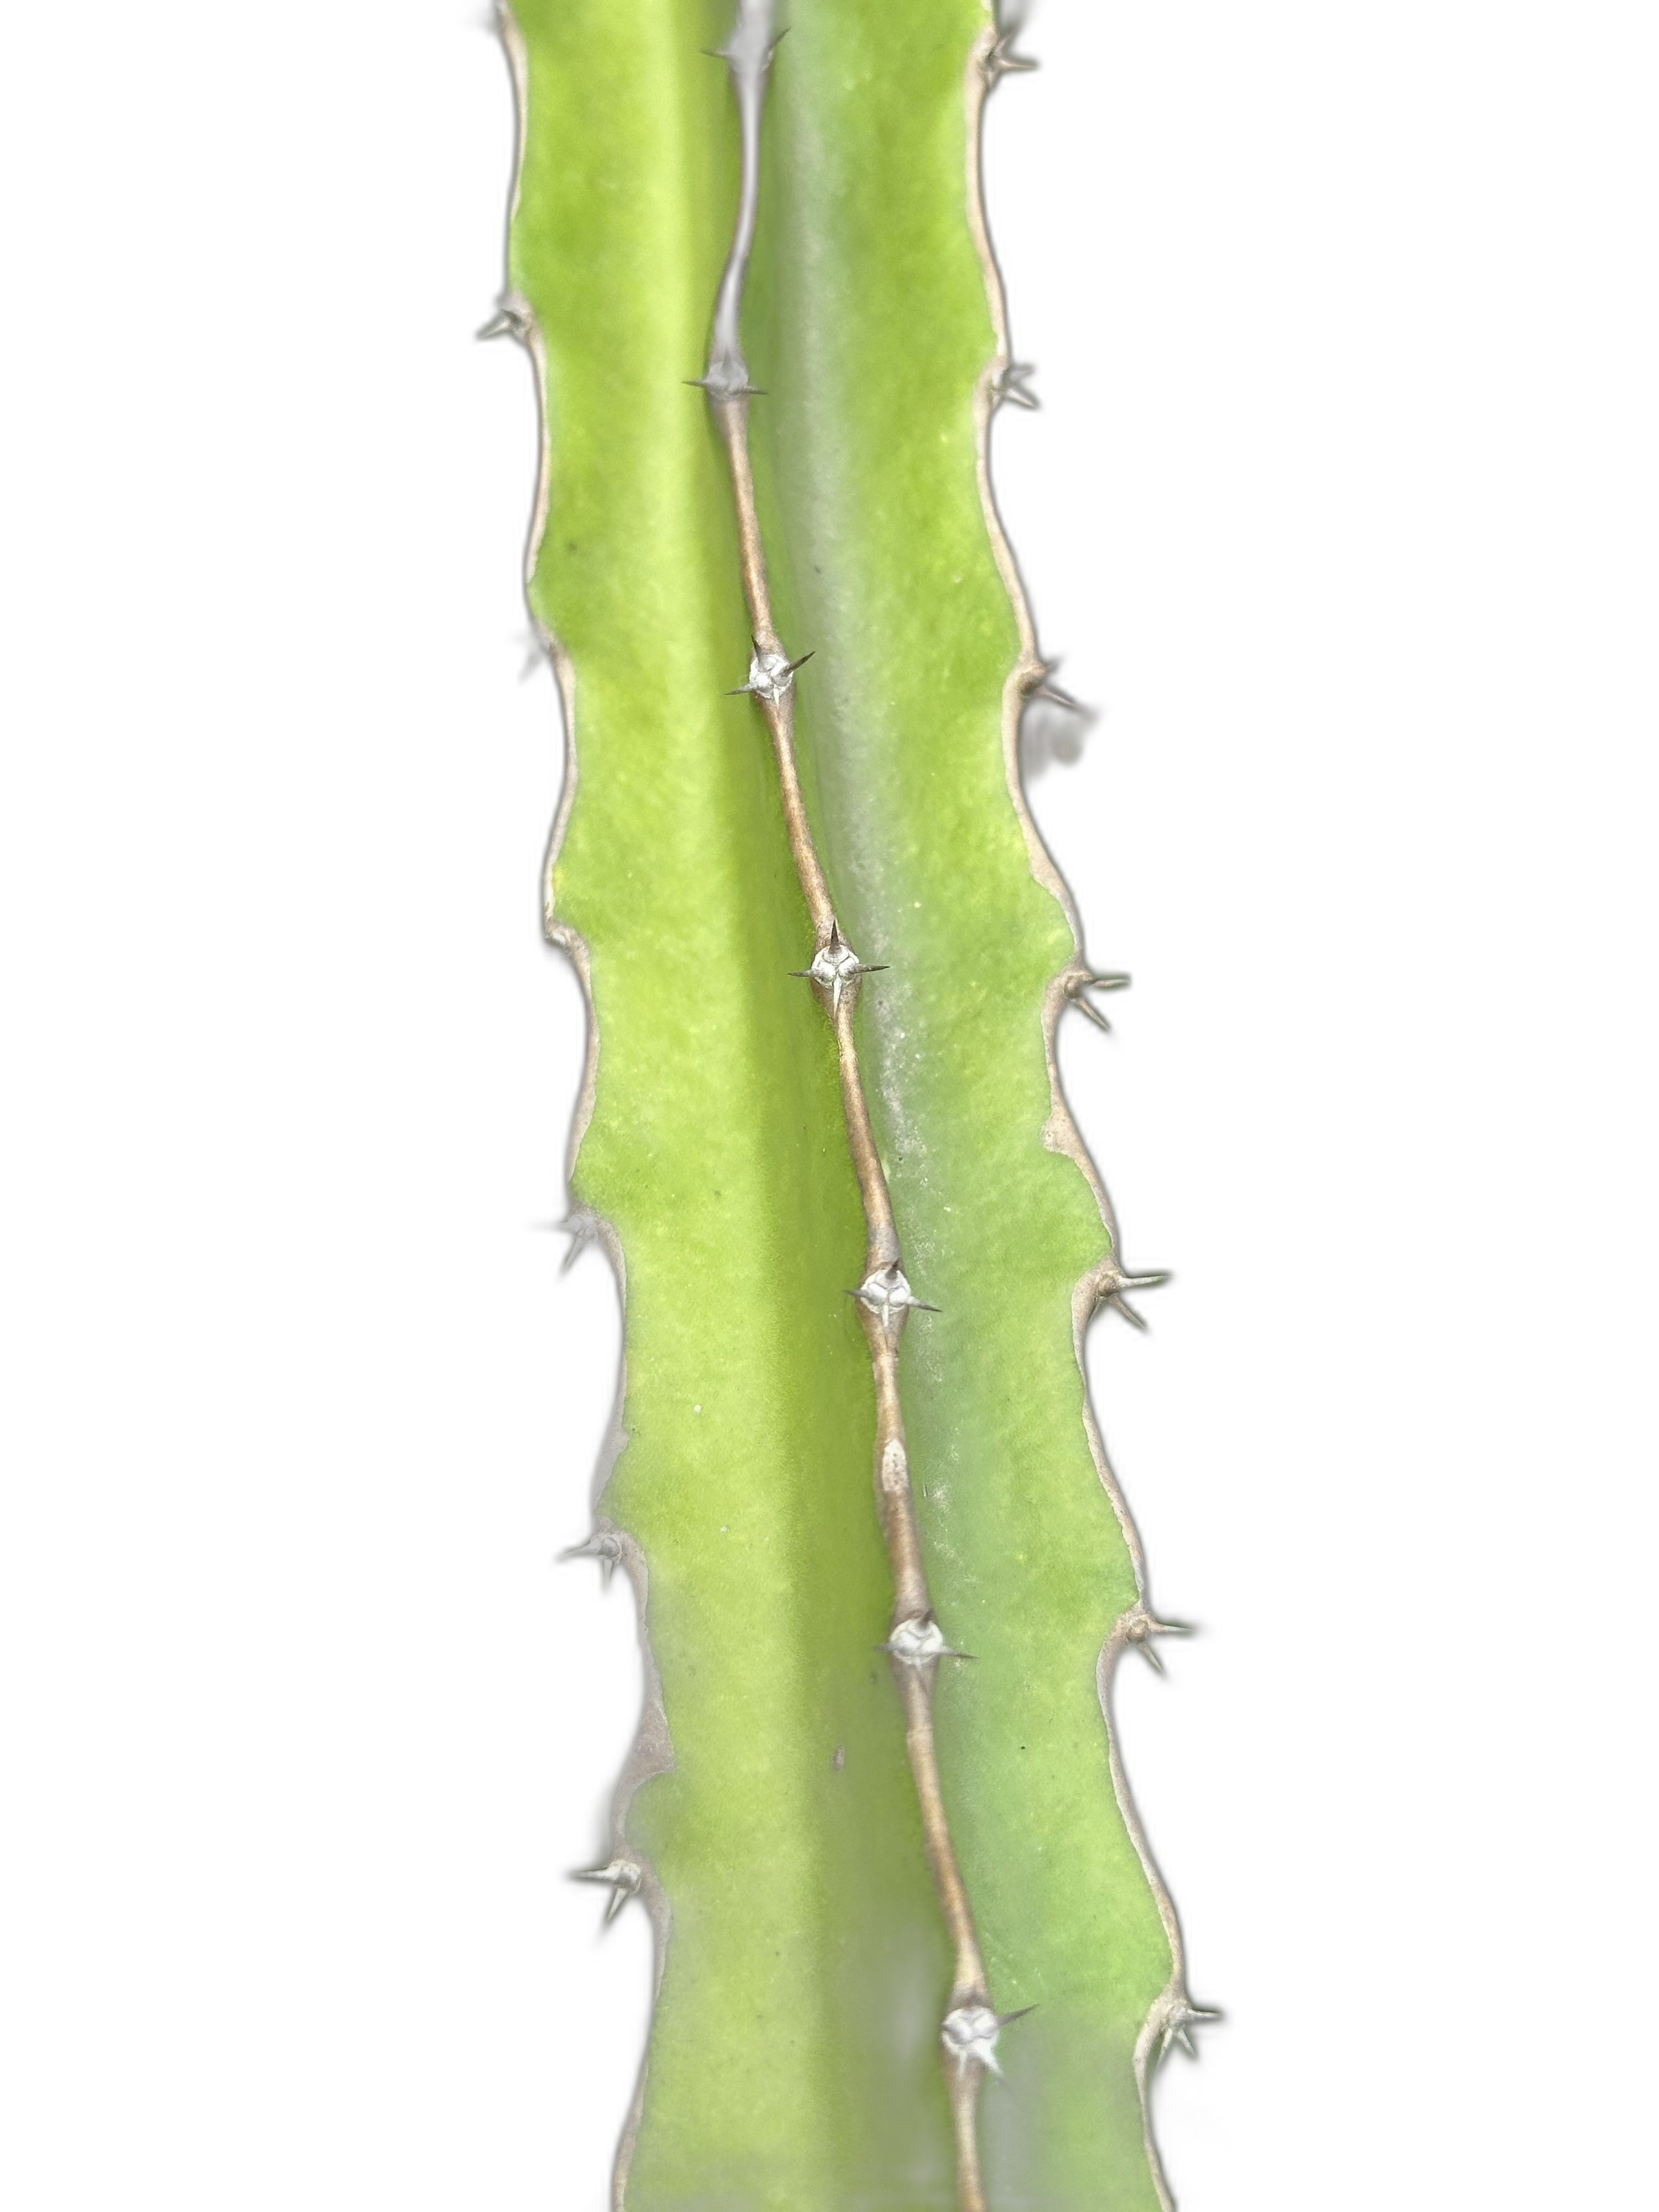
Label: Good leaf